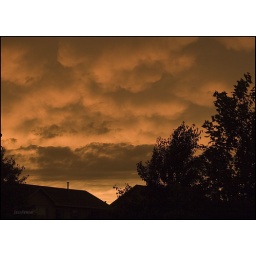
The sky after a huge storm last week. Everything was bathed in this eerie orange light.